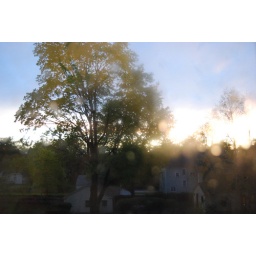
A photo of a tree in my backyard that I took from my window after a storm.